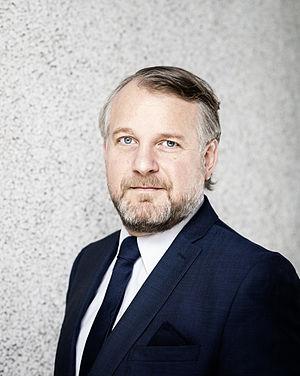
Thomas Girst, né le 4 juillet 1971 à Trèves, est un écrivain allemand et manager dans le domaine culturel.